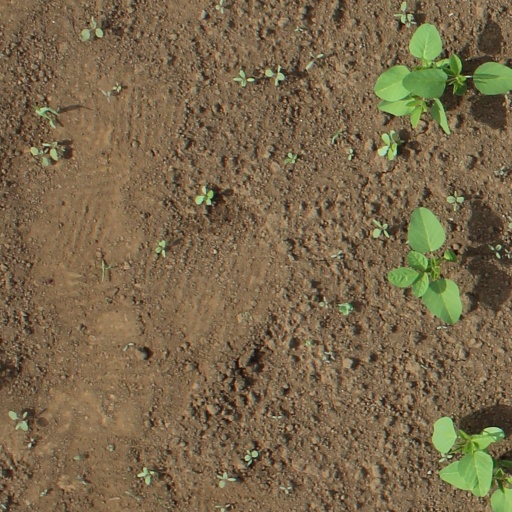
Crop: soybean